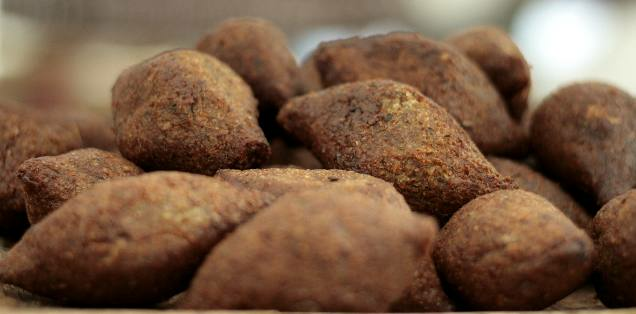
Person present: No